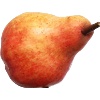
Label: Pear Red 1